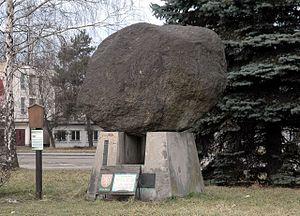
Cet article recense les blocs erratiques.